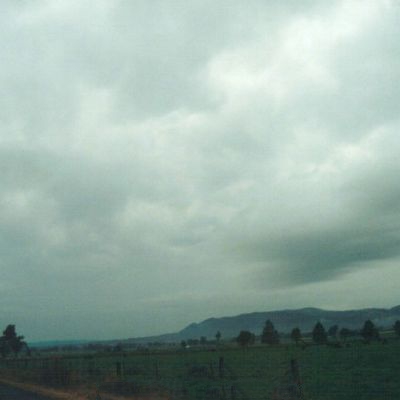
Cloud type: Nimbostratus (Ns)